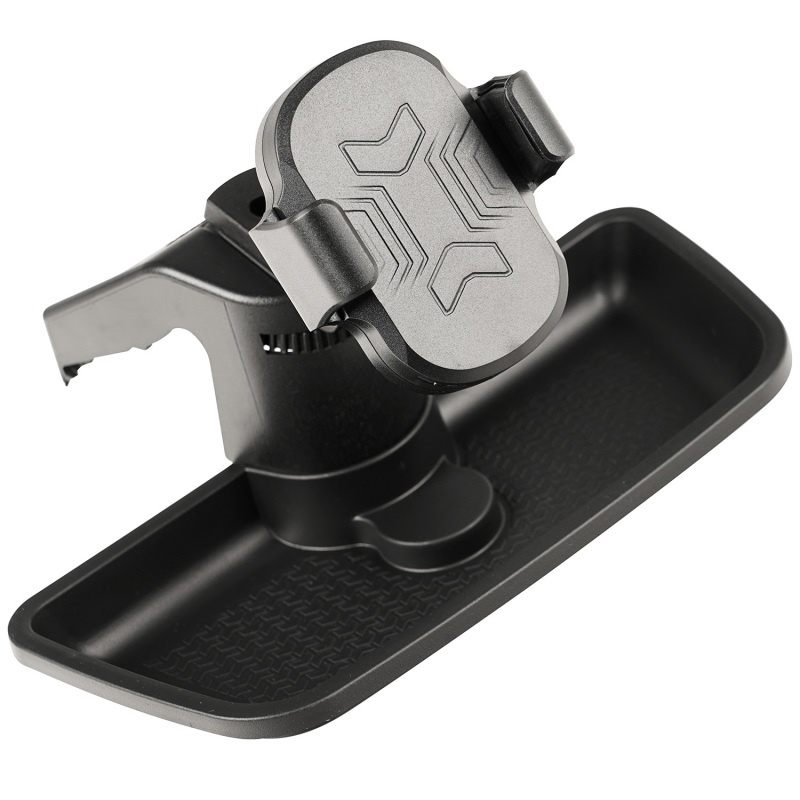
Rugged Ridge Dash Multi-Mount Charging Phone Kit 11-18 JK
The patented Rugged Ridge Dash Multi-Mount just got supercharged! While it?s still one of the most practical interior upgrades that any Jeep owner can make, now you get the added benefit of a wireless charging phone mount, perfect for any compatible smartphone, giving you the best in organization while helping you stay seamlessly connected with safer hands-free operation. A form fitting and contoured design installs easily and fits perfectly with the factory dash so it looks like it came with your Jeep?or maybe it should have. The kit includes the Dash Multi-Mount System, wireless charging phone mount, dual-USB charging port and charging cable. Find out why it deserves to be standard equipment on your Jeep. Patent No. 9,283,898; D765,017 This Part Fits: Year Make Model Submodel 2011 Jeep Wrangler 70th Anniversary 2016 Jeep Wrangler 75th Anniversary 2011-2018 Jeep Wrangler Rubicon 2011-2017 Jeep Wrangler Sahara 2011-2018 Jeep Wrangler Sport 2016,2018 Jeep Wrangler Sport S 2011 Jeep Wrangler Unlimited 70th Anniversary 2016 Jeep Wrangler Unlimited 75th Anniversary 2018 Jeep Wrangler Unlimited Moab 2011-2018 Jeep Wrangler Unlimited Rubicon 2011-2018 Jeep Wrangler Unlimited Sahara 2011-2018 Jeep Wrangler Unlimited Sport 2016,2018 Jeep Wrangler Unlimited Sport S 2018 Jeep Wrangler JK Rubicon 2018 Jeep Wrangler JK Sahara 2018 Jeep Wrangler JK Sport 2018 Jeep Wrangler JK Sport S 2018 Jeep Wrangler JK Unlimited Rubicon 2018 Jeep Wrangler JK Unlimited Sahara 2018 Jeep Wrangler JK Unlimited Sport 2018 Jeep Wrangler JK Unlimited Sport S
Brand: Rugged Ridge
Category: Vehicles & Parts > Vehicle Parts & Accessories > Vehicle Storage & Cargo > Motor Vehicle Carrying Racks > Vehicle Cargo Racks